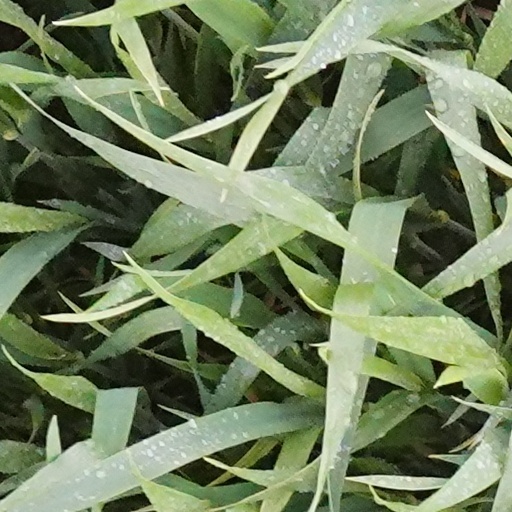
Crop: wheat